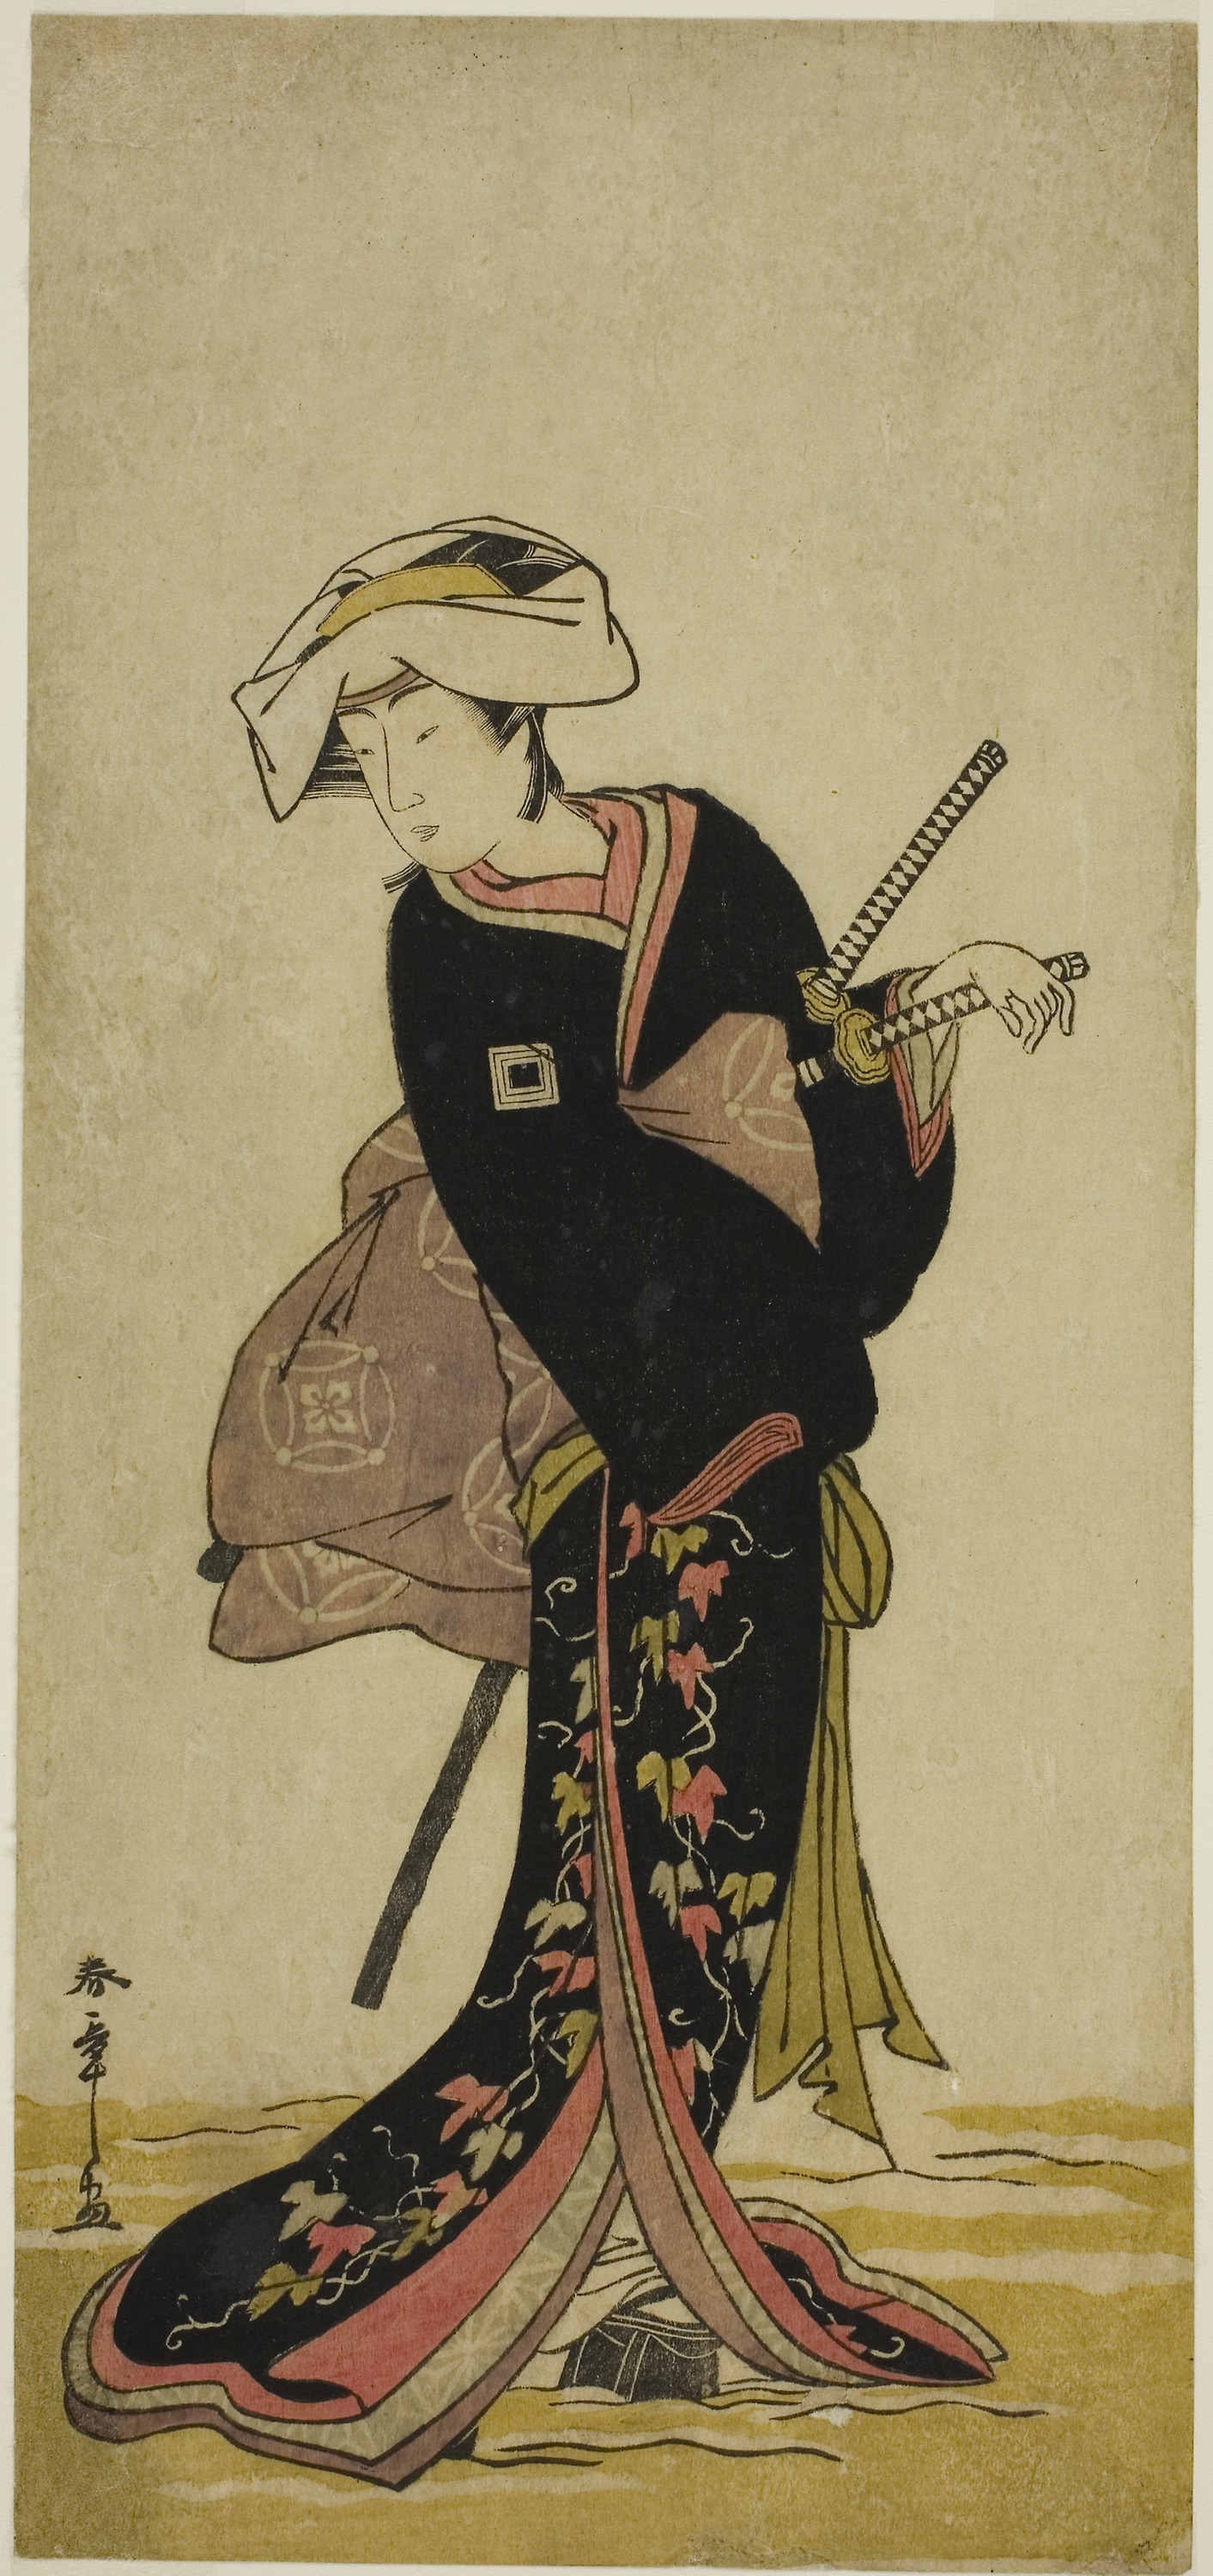
art, illustration, costume design, painting